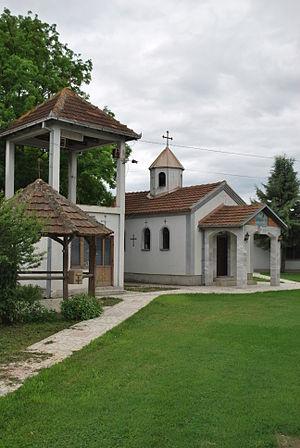
Ognyantsi est un village du nord de la Macédoine du Nord, situé dans la municipalité de Petrovets et à quinze kilomètres de Skopje. Le village comptait 1142 habitants en 2002. Il est majoritairemement albanais, avec de fortes minorités macédonienne et serbe.